List of Kansas City Chiefs starting quarterbacks

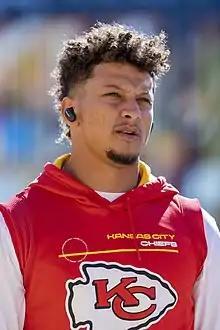
Patrick Mahomes, the current starter since 2018

The Kansas City Chiefs are a professional American football team based in Kansas City, Missouri. The Chiefs are a member of the Western Division of the American Football Conference in the National Football League (NFL). Originally named the Dallas Texans, the club was founded by Lamar Hunt in 1960 as a charter member of the American Football League (AFL). In 1963, the team moved to Kansas City, Missouri and were renamed the Kansas City Chiefs.